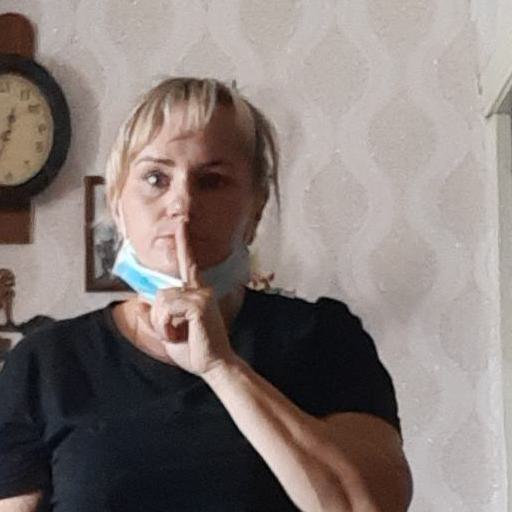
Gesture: mute